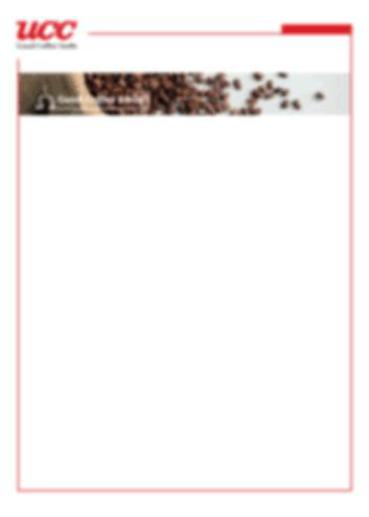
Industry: Food